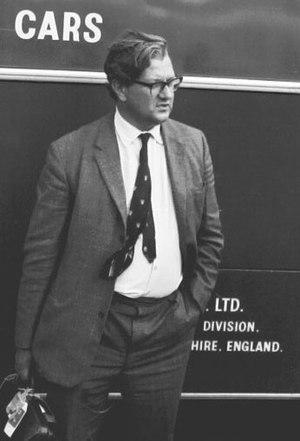
Résultats du Grand Prix d'Allemagne de Formule 1 1967 qui a eu lieu sur le Nürburgring le 6 août 1967.